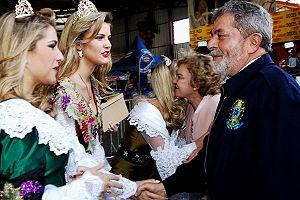
Avec une population d'environ 207 millions d'habitants en 2017, le Brésil est le 6ᵉ pays le plus peuplé au monde. La densité de population est de 25 hab./km² et le taux d'urbanisation est de 90 %.